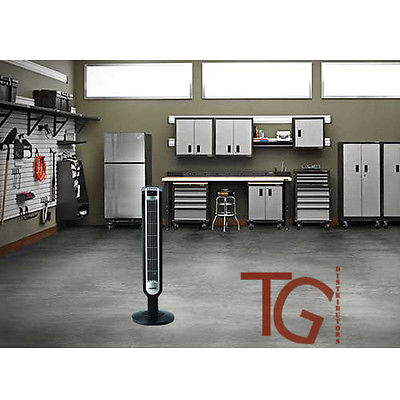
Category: fan